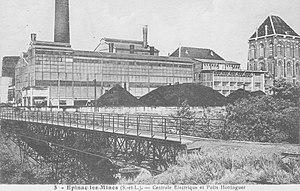
La centrale thermique situé à côté du puits Hottinguer.
Le puits Hottinguer était l'un des principaux charbonnages des houillères d'Épinac. Les bâtiments construits entre 1872 et 1876 abritaient un mode d’extraction par un système atmosphérique révolutionnaire : un piston se déplaçant dans un tube de 558 m de hauteur, usiné au Creusot et non par câbles traditionnels qui ne permettaient pas à cette époque de descendre aussi bas, profondeur qui en fait à sa mise en service en 1871 le puits de mine le plus profond de France.